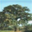
Label: oak_tree